Joana Resende

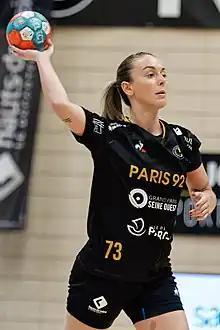
Joana Resende (2022)

Joana Resende (born 23 March 2001) is a Portuguese handball player for Paris 92 and the Portuguese national team.